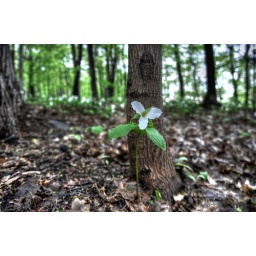
White flower beneath tree